Ibicuí River

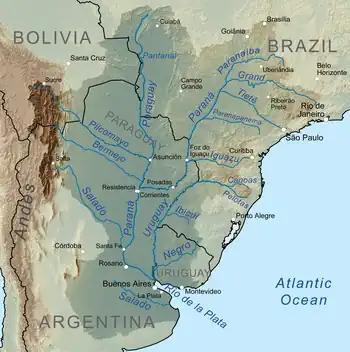
Map of the Rio de la Plata Basin, showing the Ibicuí River joining the Uruguay River.

The Ibicuí River (Portuguese, Rio Ibicuí) is a river in Rio Grande do Sul state of southern Brazil. The Ibicuí is 290 km in length, and is the main tributary of the Uruguay River. It is formed by the confluence of the Ibicuí-Mirim River and Santa Maria River at the city of Cacequi. The Ibicuí divides the cities of Uruguaiana and Itaqui.